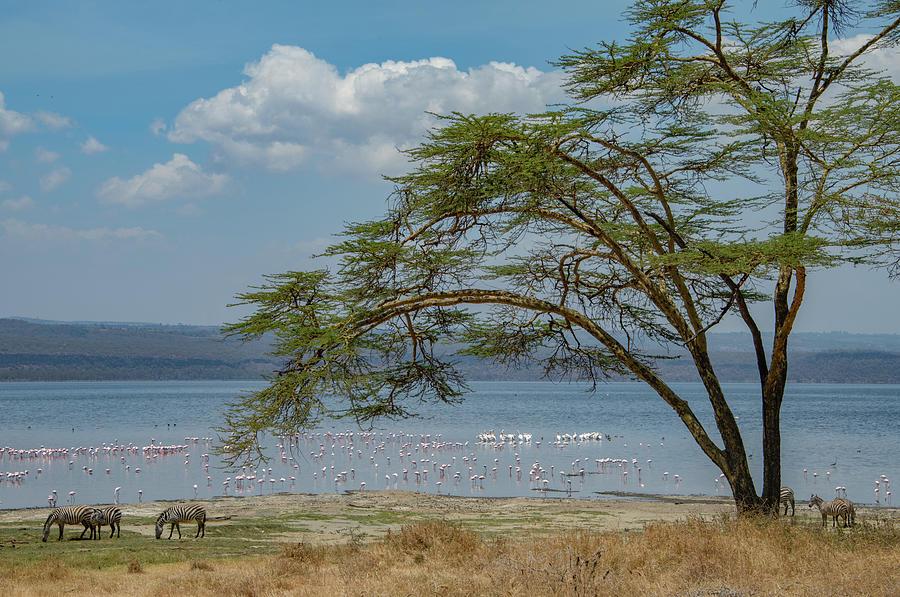
Mandhari ya mbuga za wanyama iliyopo kandokando ya chanzo cha maji, ambapo kuna mti wa kipekee sana wenye matawi ya kulia na kushoto na kuna tembo wawili wanaotembea kwa mwendo mdogo.